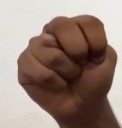
ASL sign: N